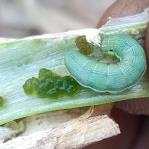
Crop: Onion
Condition: caterpillar-p